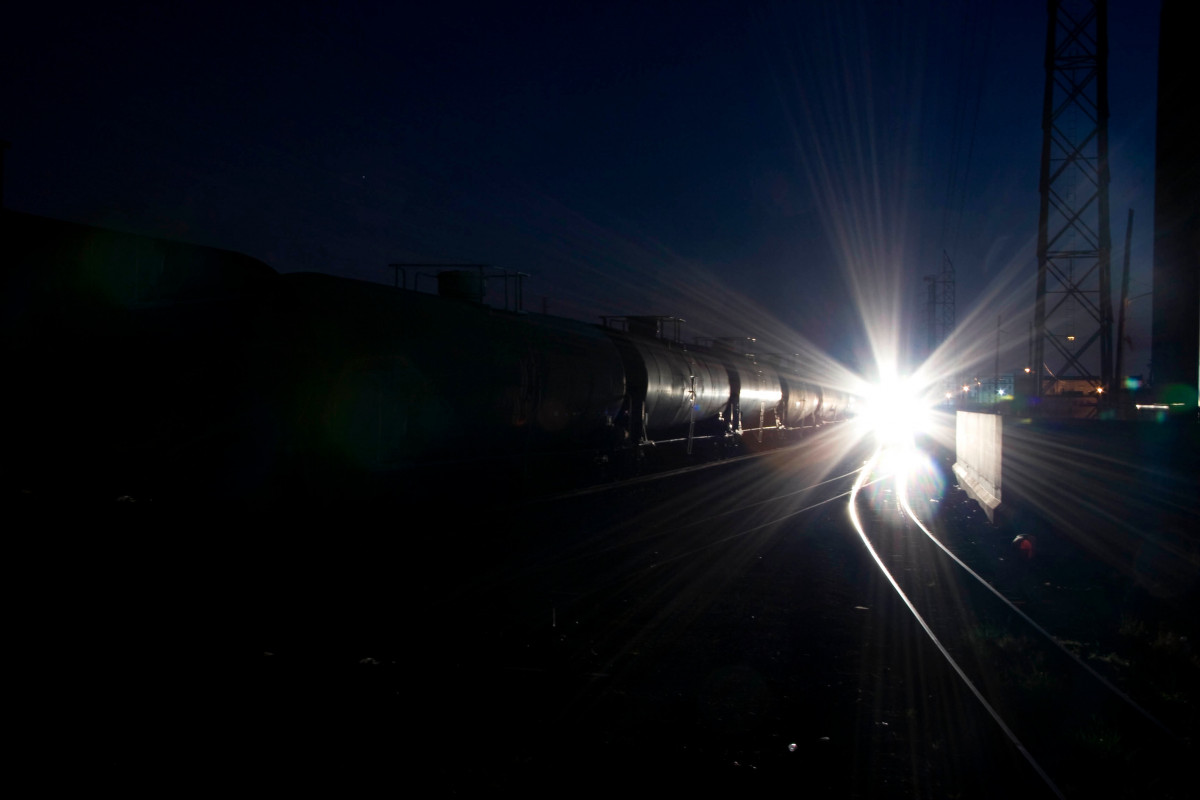
Tags: sunlight, atmosphere, darkness, street light